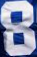
Number: 8